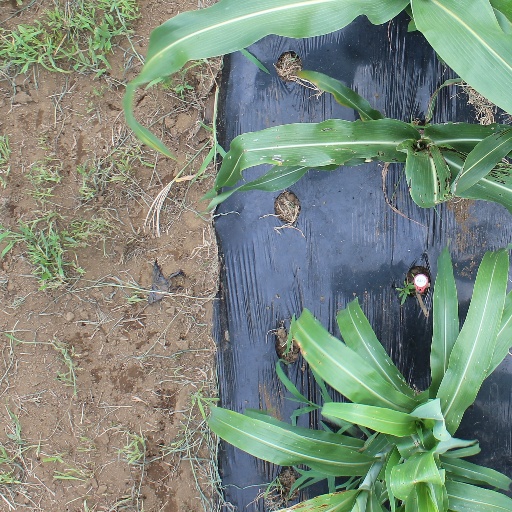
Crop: sorghum